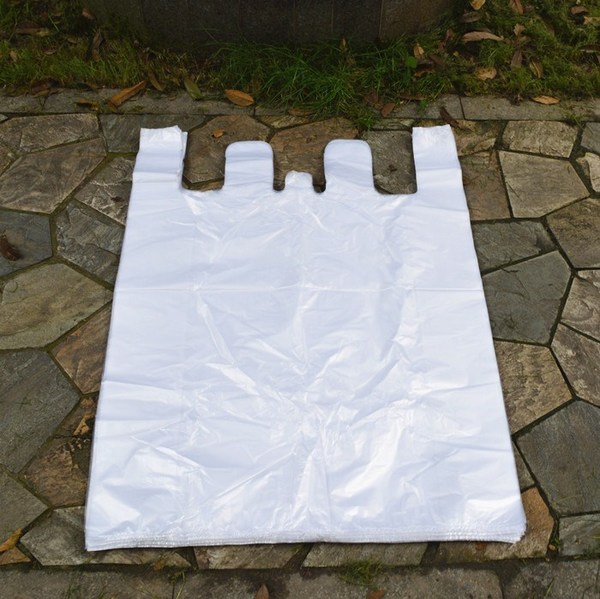
Label: plastic